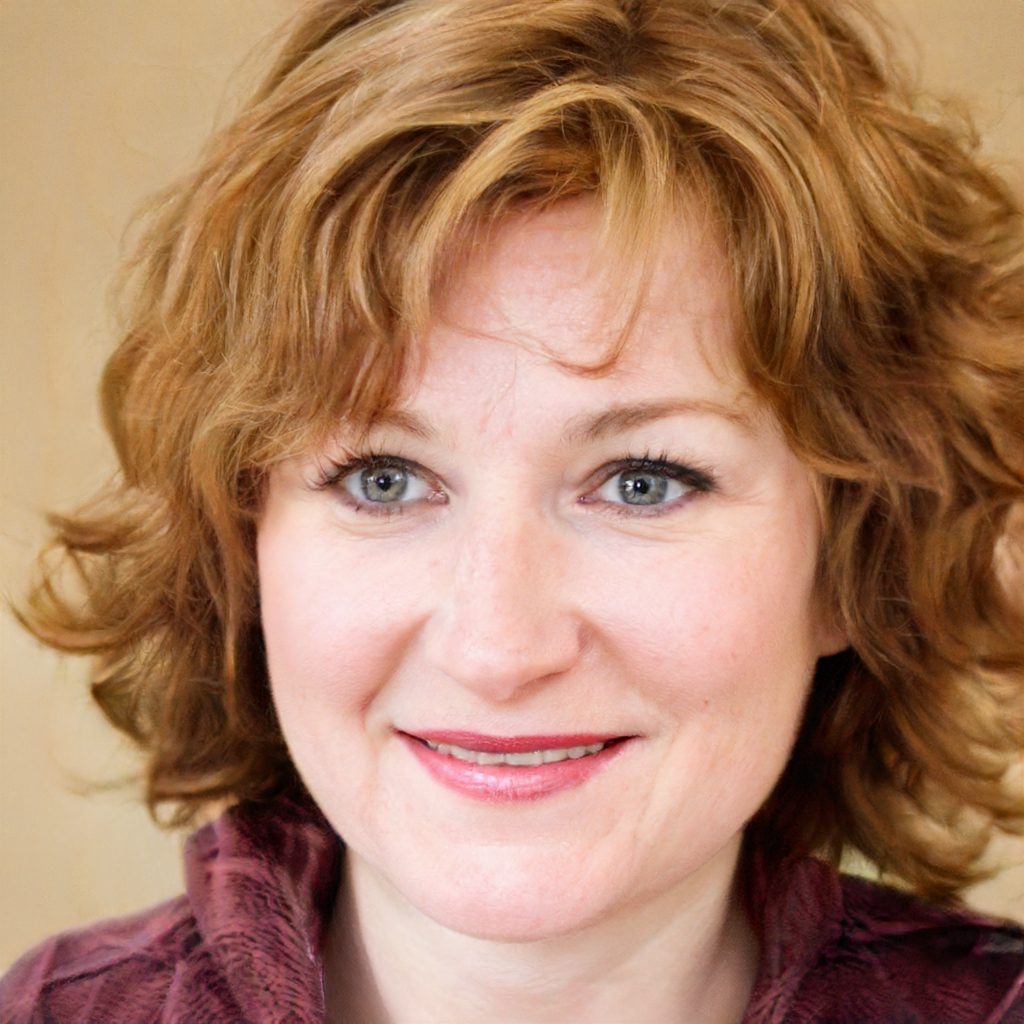
Label: No Watermark